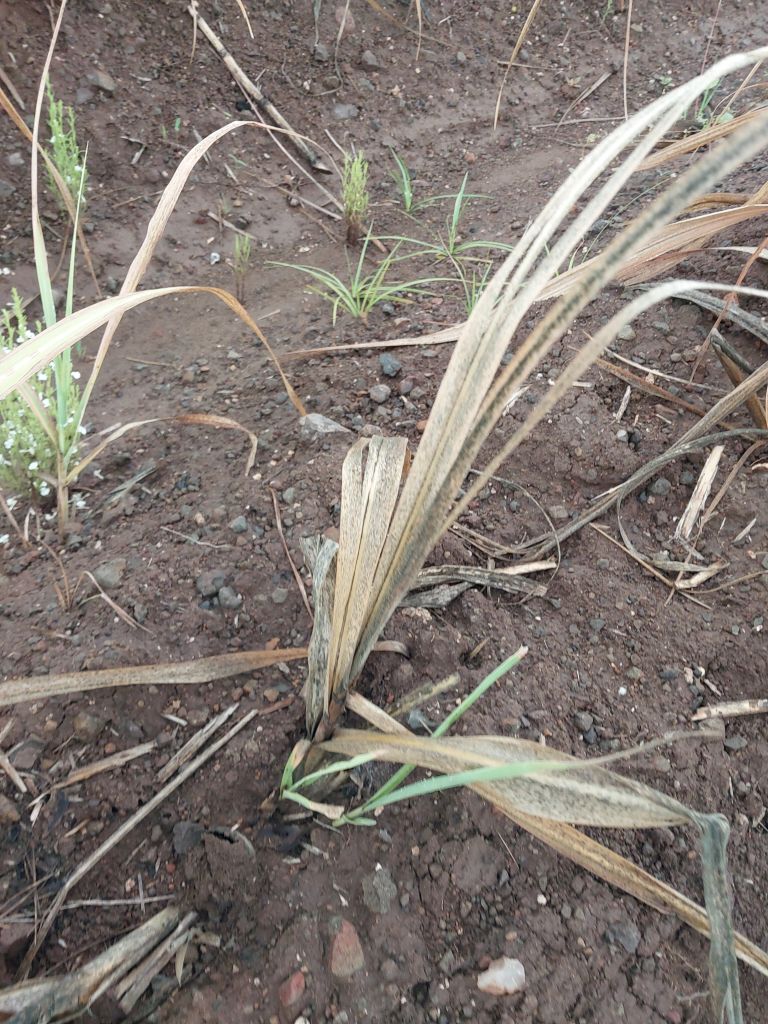
Label: Sett Rot